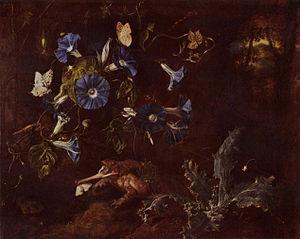
Les papillons sont un thème ou un motif utilisé dans la peinture.